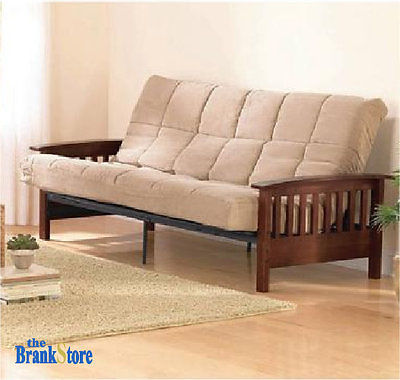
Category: sofa